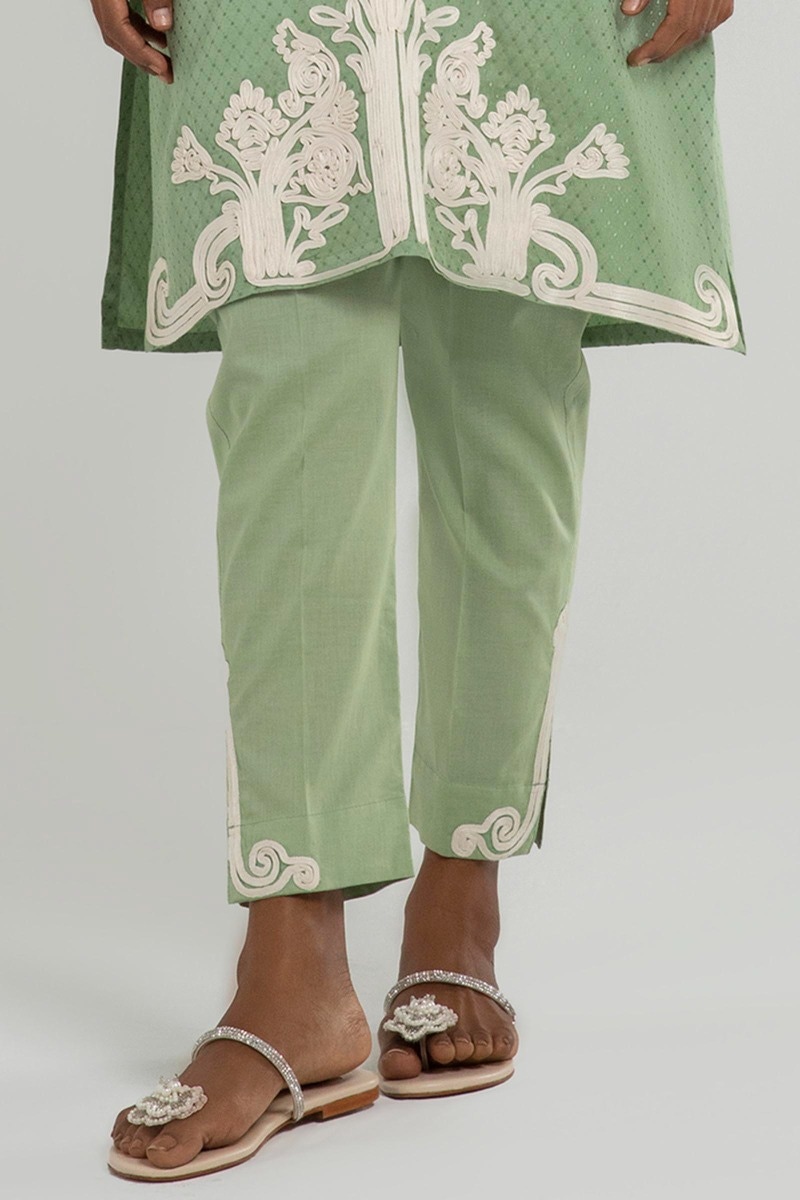
green embroidered pants